Daytona Motorsport

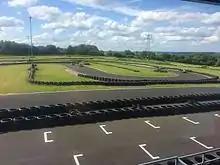
The track at Daytona Tamworth in July 2015

It holds other events, including Daytona's DMAX national championships, as well as corporate karting events.